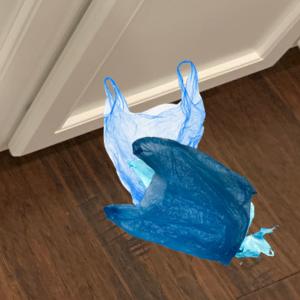
Label: plasticbags